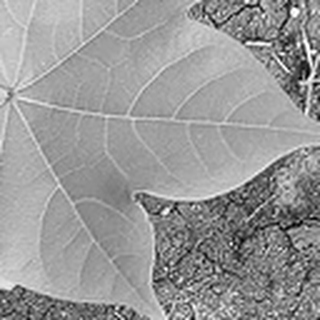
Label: healthy_cotton